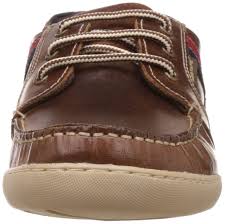
Label: Boat